Gyūdon

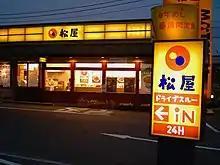
Matsuya is a major "gyūdon" chain in Japan, open 24 hours a day

By the 1890s, "gyūmeshi" had already become popular in Tokyo, but was yet unknown in other places such as Kyoto or Osaka. In 1899, Eikichi Matsuda opened the first Yoshinoya restaurant, at the fish market in Tokyo's Nihonbashi district. "Gyūdon", under the moniker "kamechabu," were also being sold in food stands ("yatai") in the streets of Ueno and Asakusa.